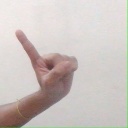
अक्षर: ए